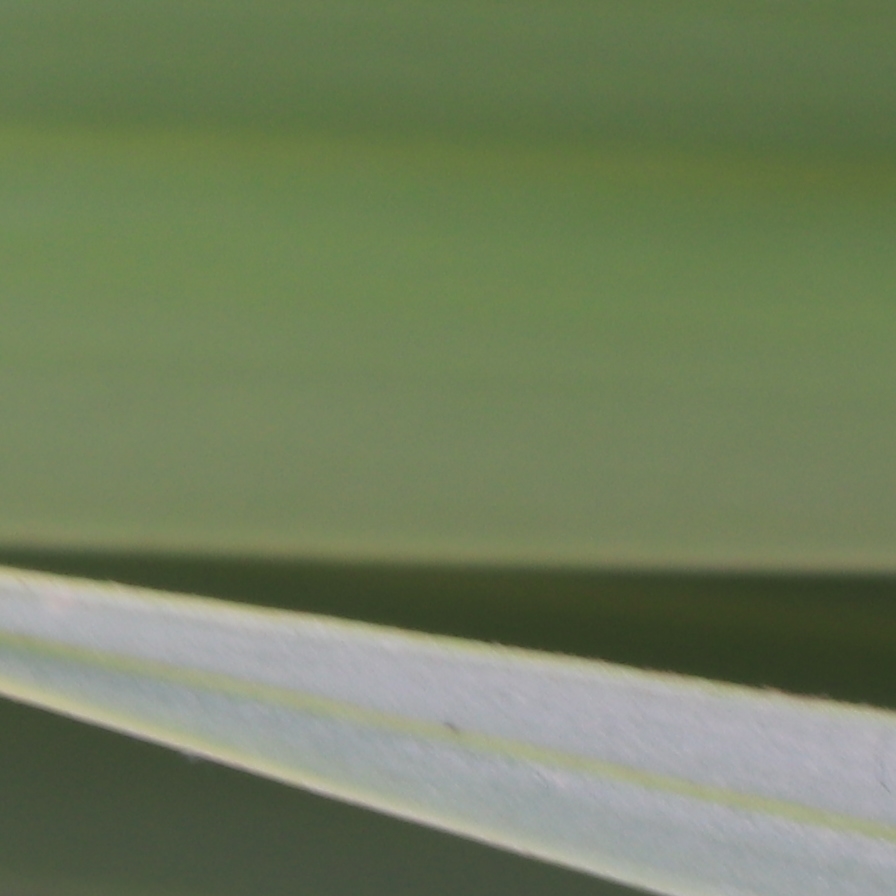
Label: Healthy